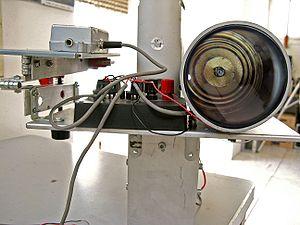
Emetteur-récepteur à led dans le visible (λ=700nm), fabrication F5ELY, 2008. Un contact de 8 km a déjà été réalisé.
Les radioamateurs sont des personnes qui pratiquent, sans intérêt pécuniaire, un loisir technique permettant d'expérimenter les techniques de transmission et par conséquences d'établir des liaisons radio avec d'autres radioamateurs du monde entier. Beaucoup d'avancées technologiques sont dues aux radioamateurs, c'est par exemple grâce à eux que les fréquences au-dessus de 30 MHz sont aujourd'hui utilisées. L'activité radioamateur permet d'acquérir ainsi des connaissances techniques dans les domaines de la radio et de l'électronique et de développer des liens d'amitié entre amateurs de différents pays.